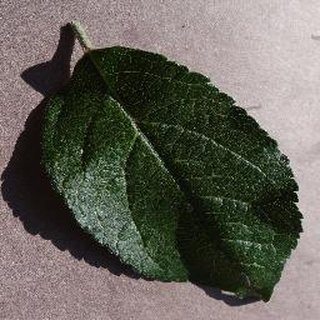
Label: healthy_apple